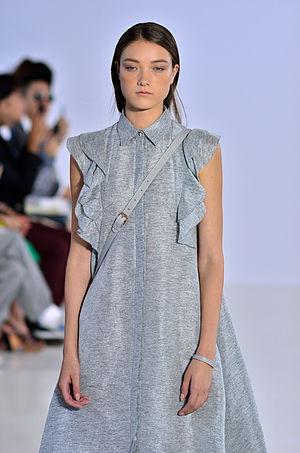
Yumi Lambert est un mannequin belge, née à Bruxelles le 11 avril 1995.